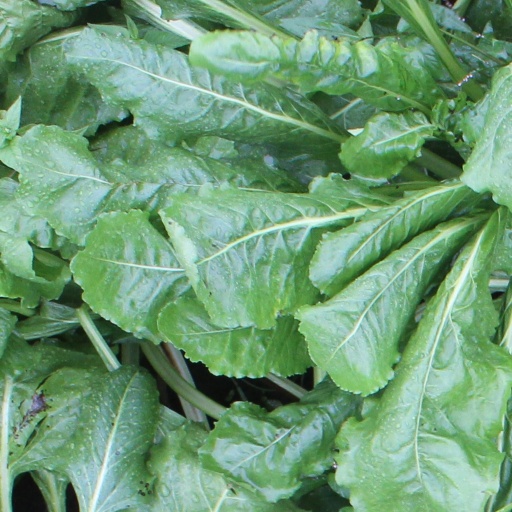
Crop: sugar beet